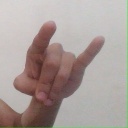
अक्षर: च